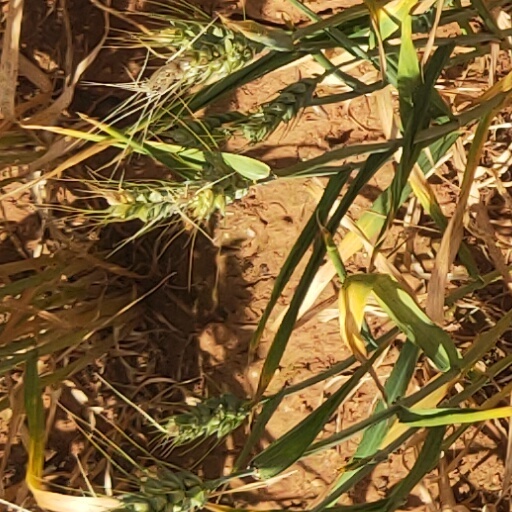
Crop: wheat